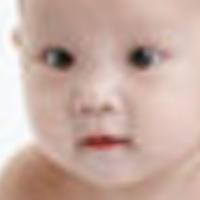
Age group: age 01-10